Fort de Chartres

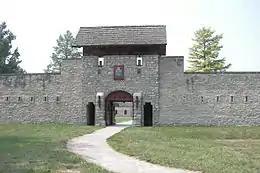
The gatehouse of Fort de Chartres was reconstructed in the 1930s.

Fort de Chartres was a French fortification first built in 1720 on the east bank of the Mississippi River in present-day Illinois. It was used as the administrative center for the province, which was part of New France. Due generally to river flooding, the fort was rebuilt twice, the last time in limestone in the 1750s in the era of French colonial control over Louisiana and the Illinois Country.